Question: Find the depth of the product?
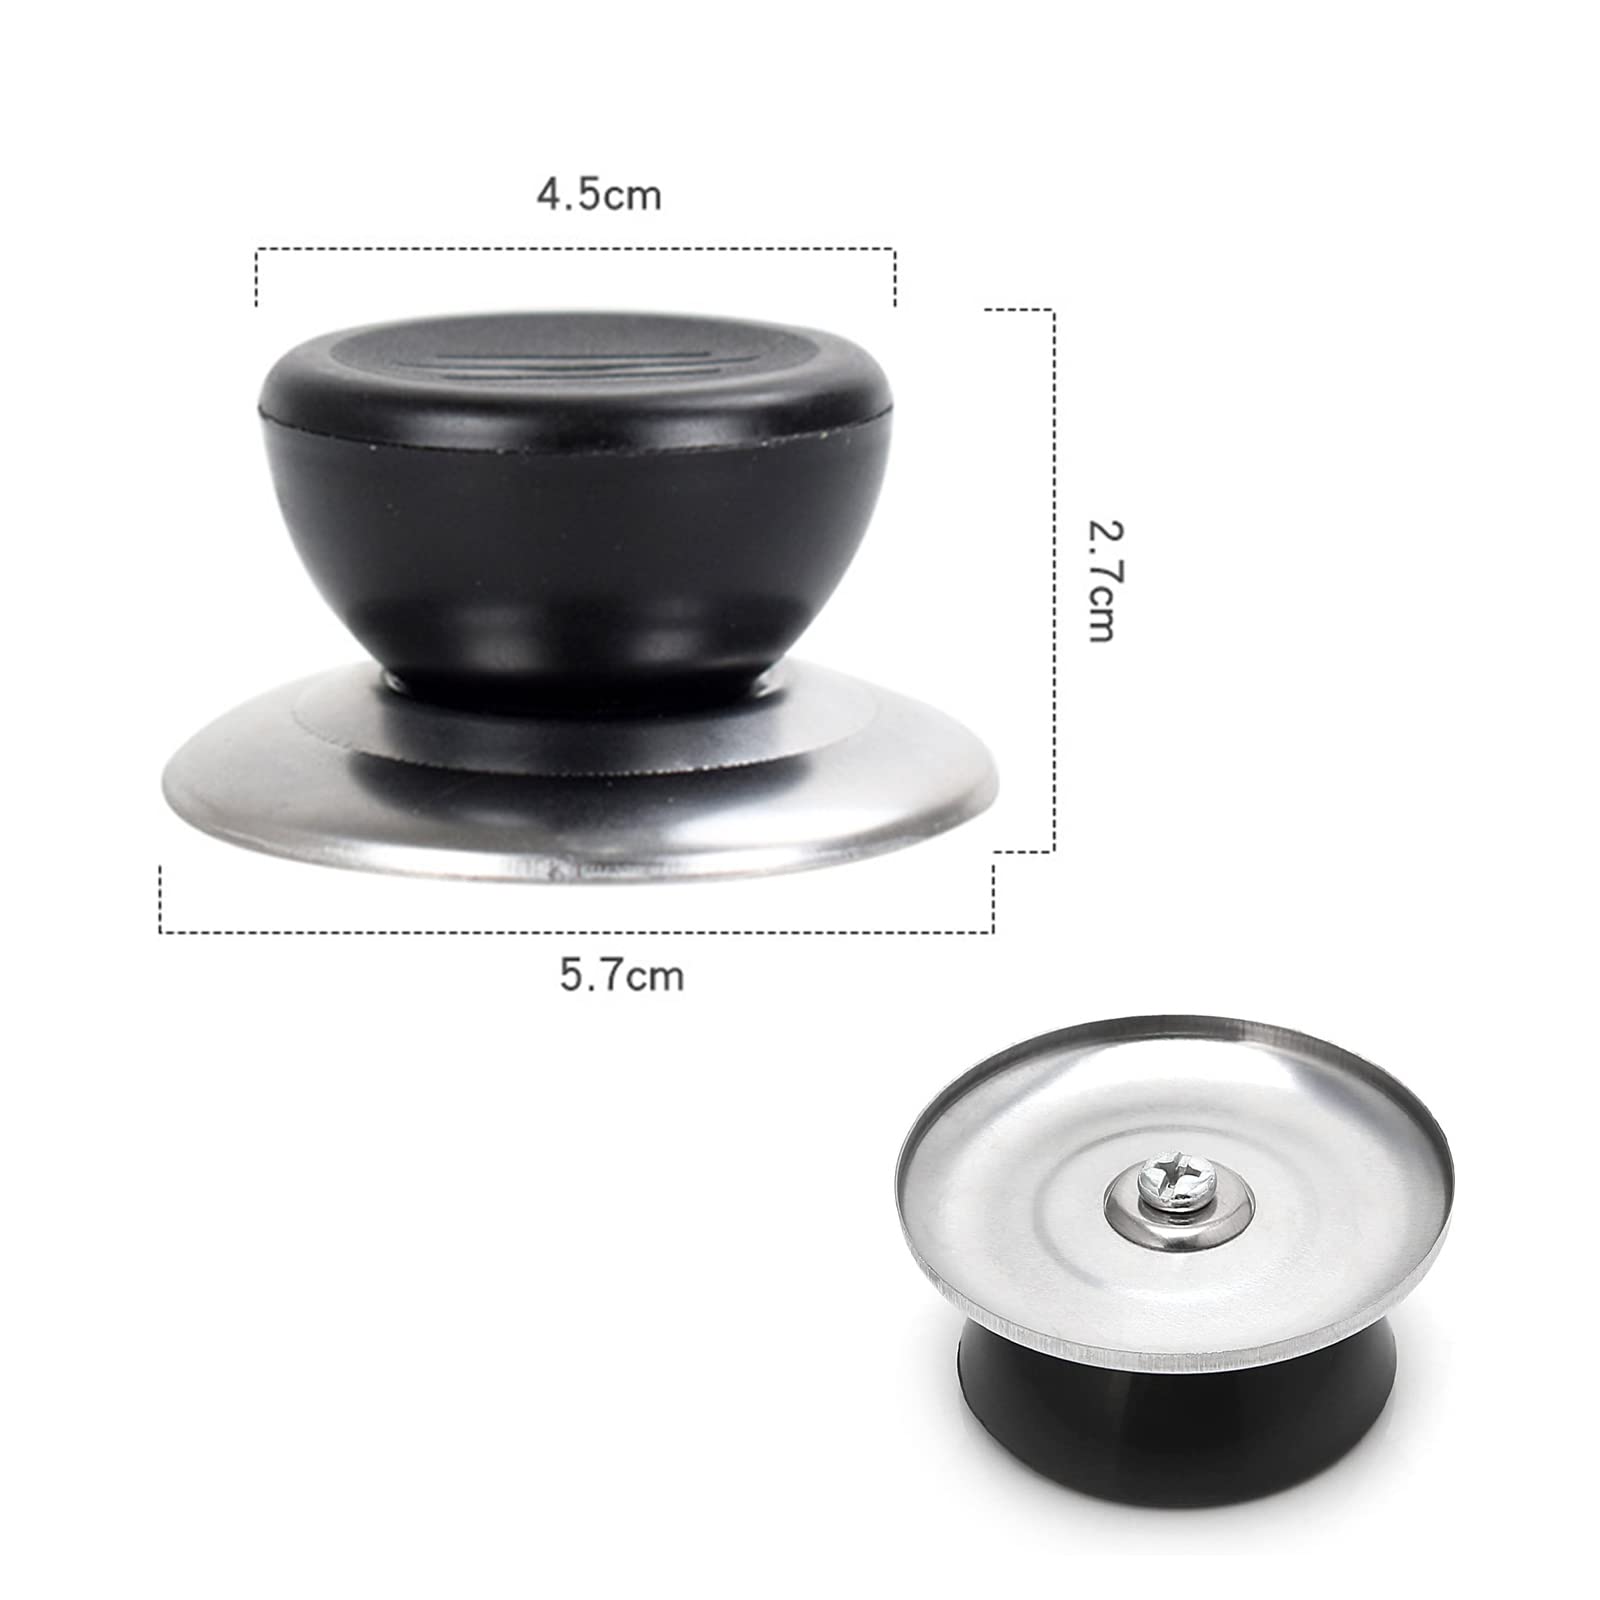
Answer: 2.7 centimetre